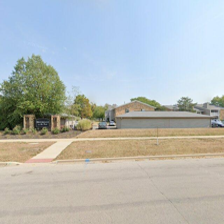
Label: streetView